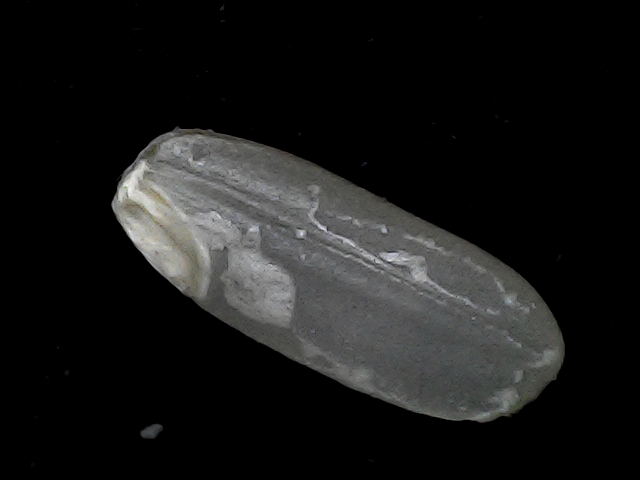
Rice variety: BR22